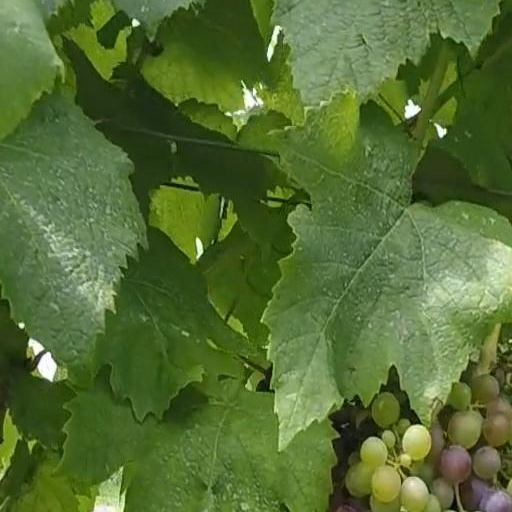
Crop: grape